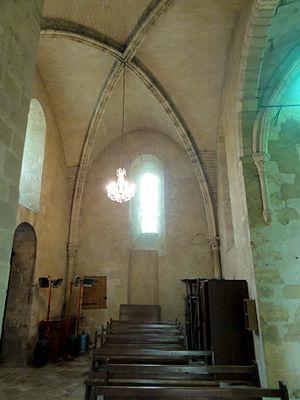
Intérieur de l'église (voir titre).
L'église Saint-Sulpice est une église catholique paroissiale située à Seraincourt, dans le département français du Val-d'Oise. Elle est d'origine incertaine, et était desservie par des chanoines Prémontrés de 1175 à 1791. D'un aspect extérieur très hétérogène, l'église réunit des parties de quatre principales époques, et sa structure ne peut se comprendre qu'en regardant l'intérieur. Contrairement à ce que suggère la fenêtre gothique flamboyante du chevet, qui n'est pas antérieure à la fin du XVᵉ siècle, les parties les plus anciennes sont le chœur voûté en berceau, la base du clocher et le clocher lui-même, qui abritent des chapiteaux romans d'une facture archaïque, et devraient remonter à la période comprise entre 1110 et 1125 environ. La mouluration des arcs-doubleaux est loin d'être la règle à cette époque, ce qui confère à l'église un rôle de précurseur. Le clocher est quant à lui un prototype des clochers en bâtière à colonnettes d'angle du Vexin français. Sans doute après l'installation des chanoines, l'église est pourvue d'un nouveau croisillon nord et d'une chapelle latérale nord du chœur, qui sont de style gothique primitif, hormis un portail d'apparence romane.